Telecommunications Regulatory Authority of Bahrain

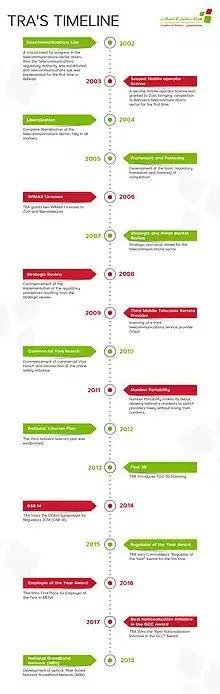
TRA Bahrain's historical timeline

TRA regulates mobile phone, fixed-line phone, and broadband providers. TRA carries out this activity through legal instruments that stem from the Telecommunications Law of Bahrain, which was promulgated on October 23, 2002 as Legislative Decree No. 48. The TRA, when devising measures that will have a material effect on a particular Telecommunications market, offer interested parties the opportunity to give their opinions within a reasonable period. This is carried out in the form of public consultations, which it publishes and announces. Consultations may lead to position papers, guidelines, decisions and/or determinations. TRA also uses orders, such as emergency orders where the TRA demands an operator take a particular action to correct anti-competitive activity, or an enforcement order to correct a breach of the Telecommunications Law, or Access Orders to impose access obligations on an operator who has ceased offering a particular service.